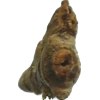
Label: ginger